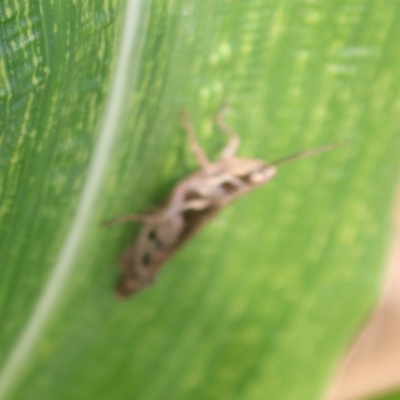
Crop: Maize
Condition: grasshoper